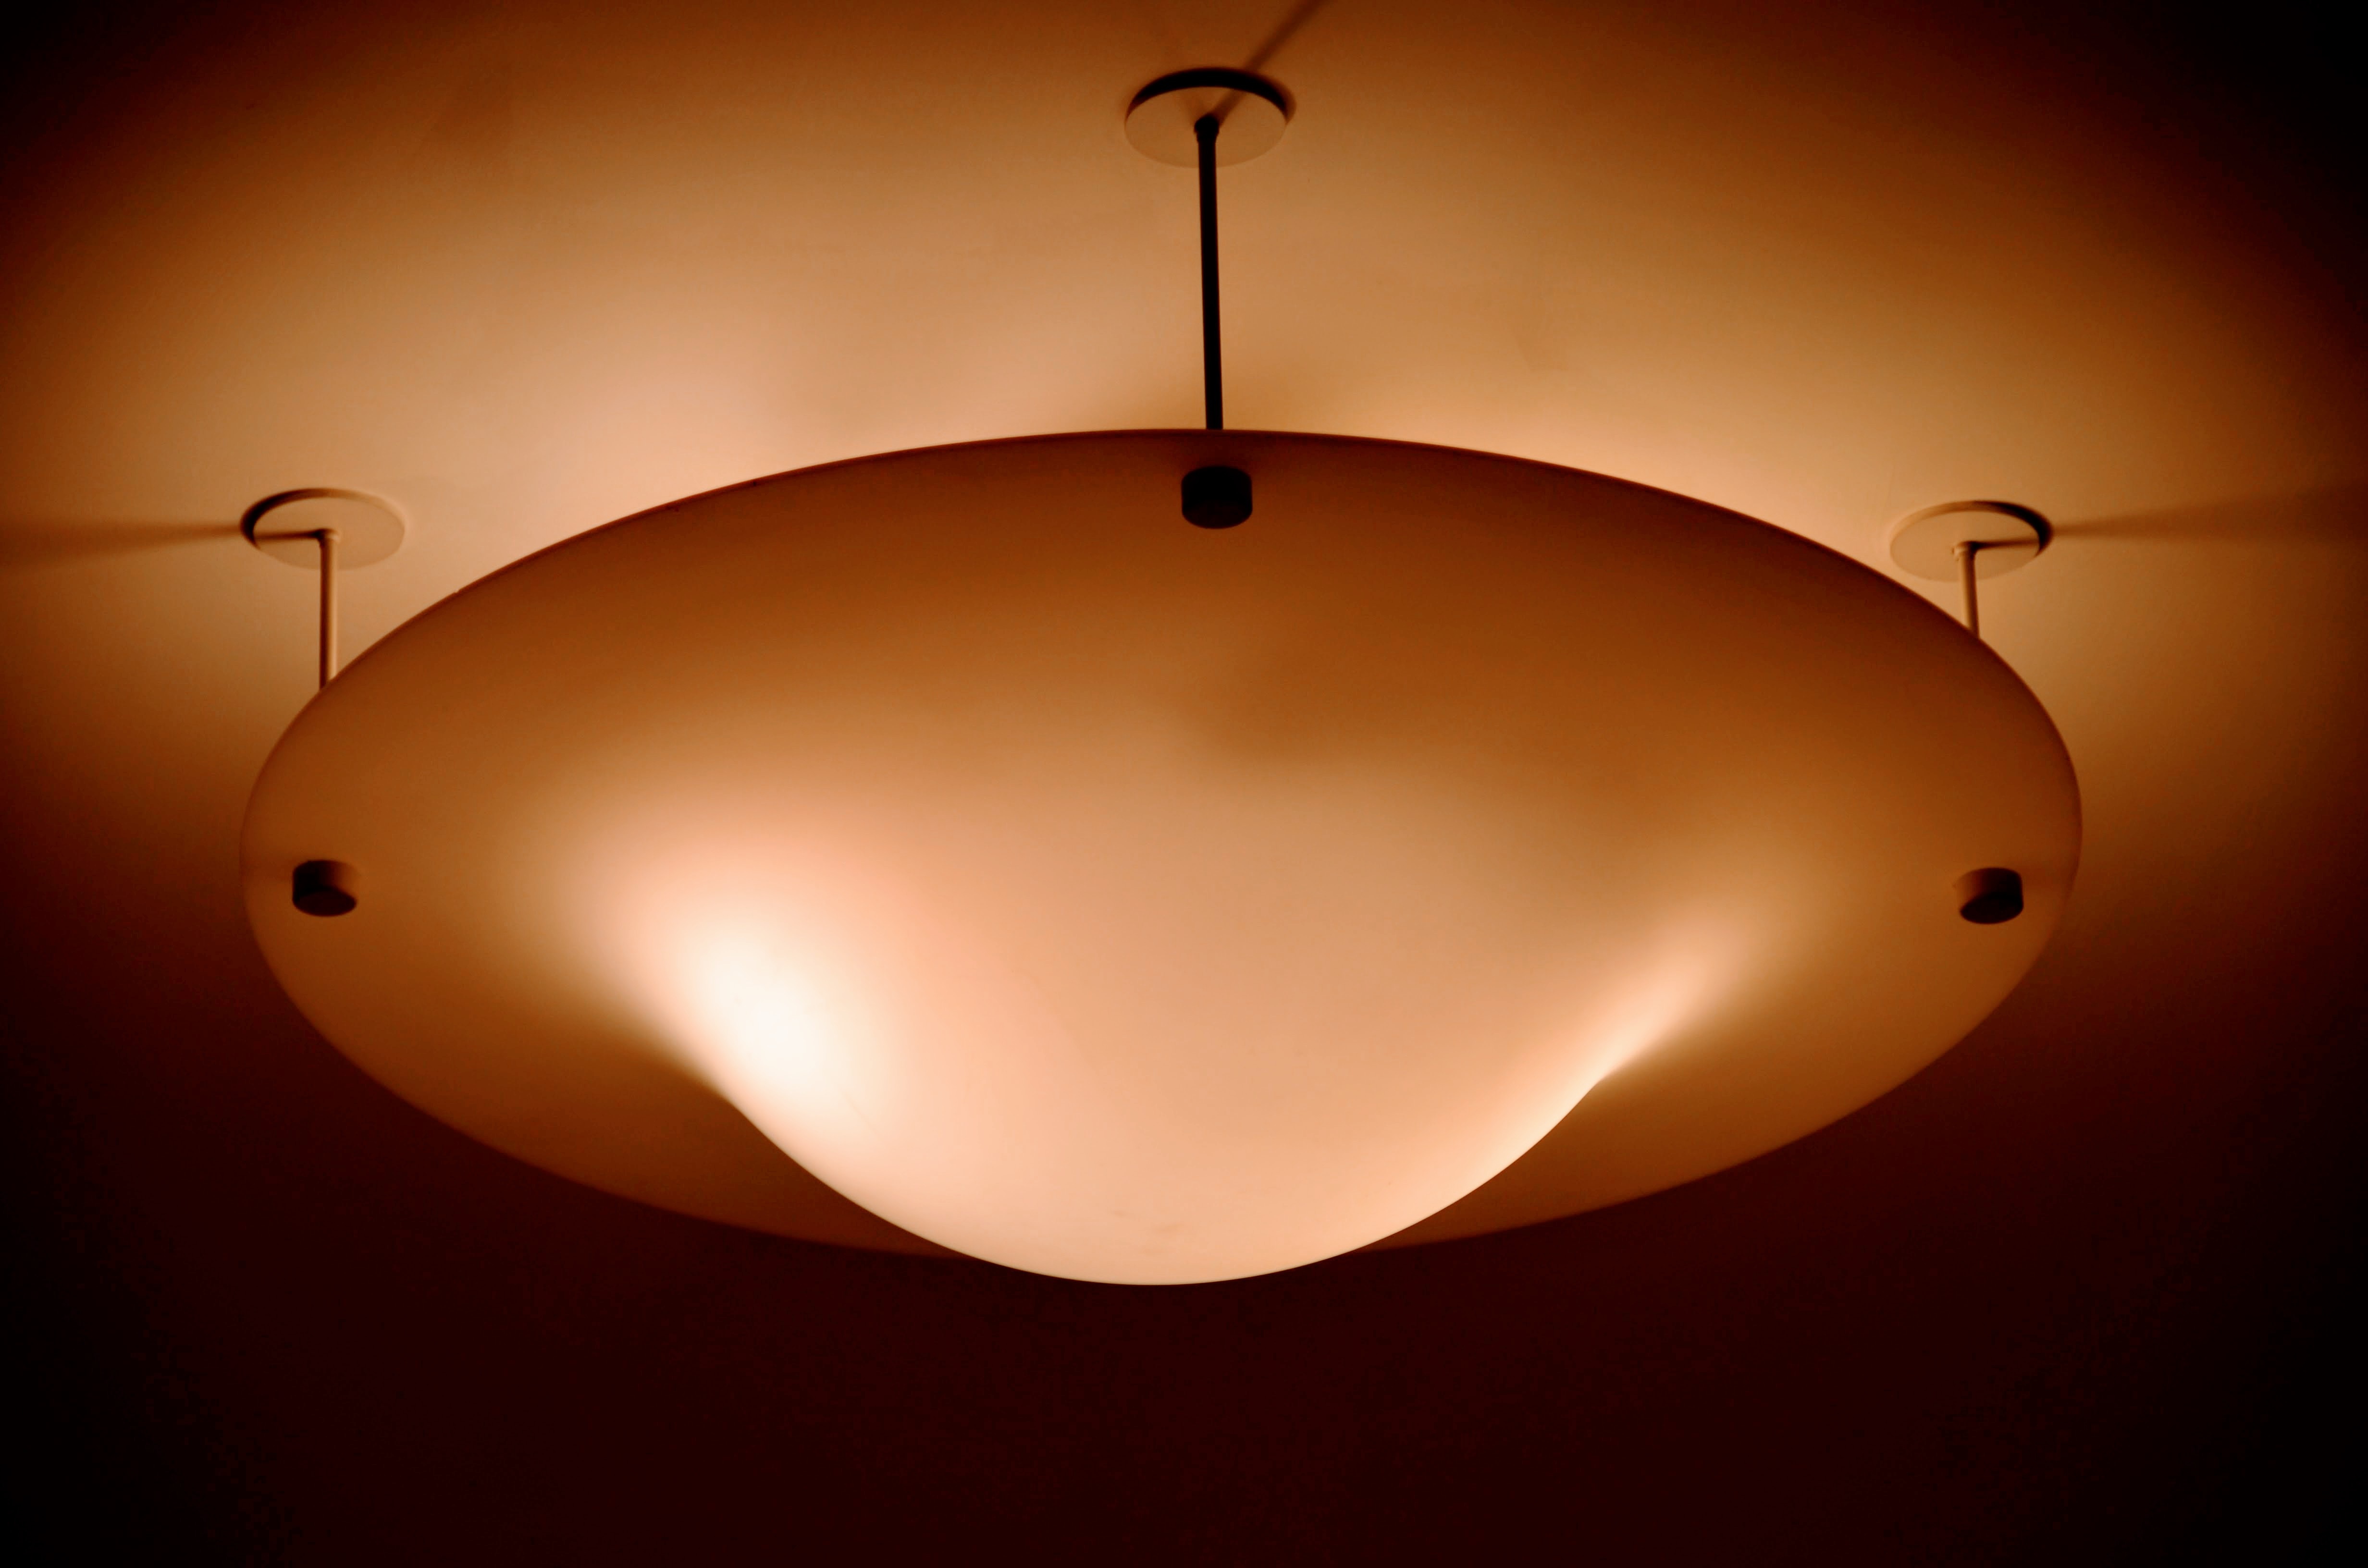
light, ceiling, darkness, lamp, lighting, circle, illustration, light fixture, chandelier, ceiling lamp, incandescent light bulb